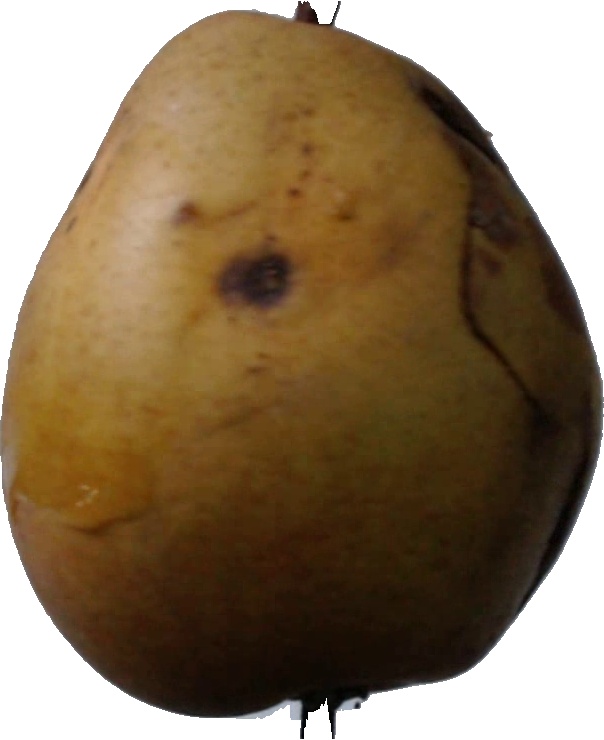
Label: pear_3